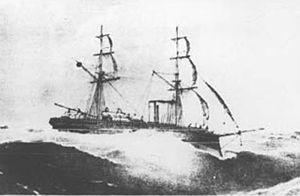
L'incident de l'Unyo s'est produit le 20 septembre 1875 entre un navire militaire japonais et l'armée coréenne sur l'ile de Ganghwa. Il mena à la signature d'un traité d'amitié qui ouvrait la Corée au Japon.